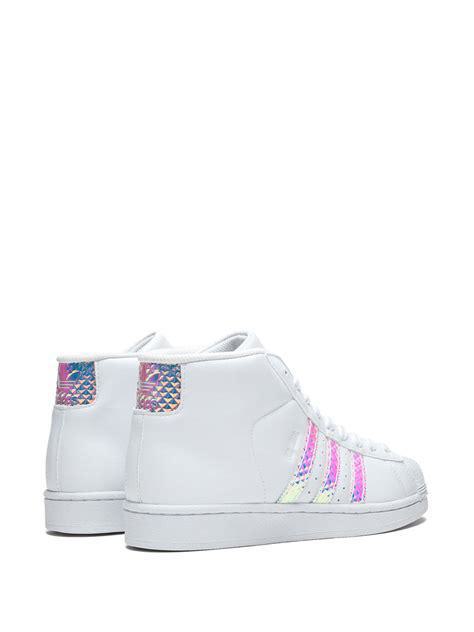
Brand: Adidas
Model: Pro Model